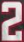
Number: 2